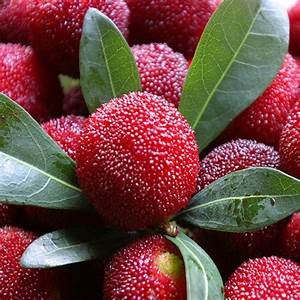
Label: others